Everything Strange and New

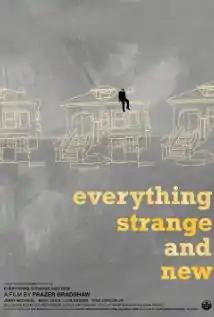
Theatrical release poster

Everything Strange and New is a 2011 American independent film directed by San Francisco-based cinematographer Frazer Bradshaw and produced by A.D. Liano and Laura Techera Francia. It premiered at the 2009 Sundance Film Festival and was commercially released by IndiePix Films in 2011.